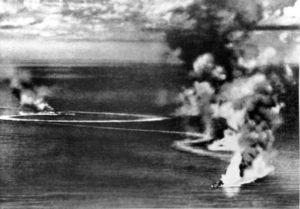
Le raid sur Ceylan est une opération aéronavale japonaise du théâtre asiatique s'étant déroulé du 5 au 9 avril 1942 sur les bases britanniques de Colombo et de Trinquemalay. La victoire japonaise est totale et contraint les forces alliées à se retirer de l'océan Indien.
Le HMS Cornwall est un croiseur lourd de la Royal Navy ayant servi durant la Seconde Guerre mondiale.